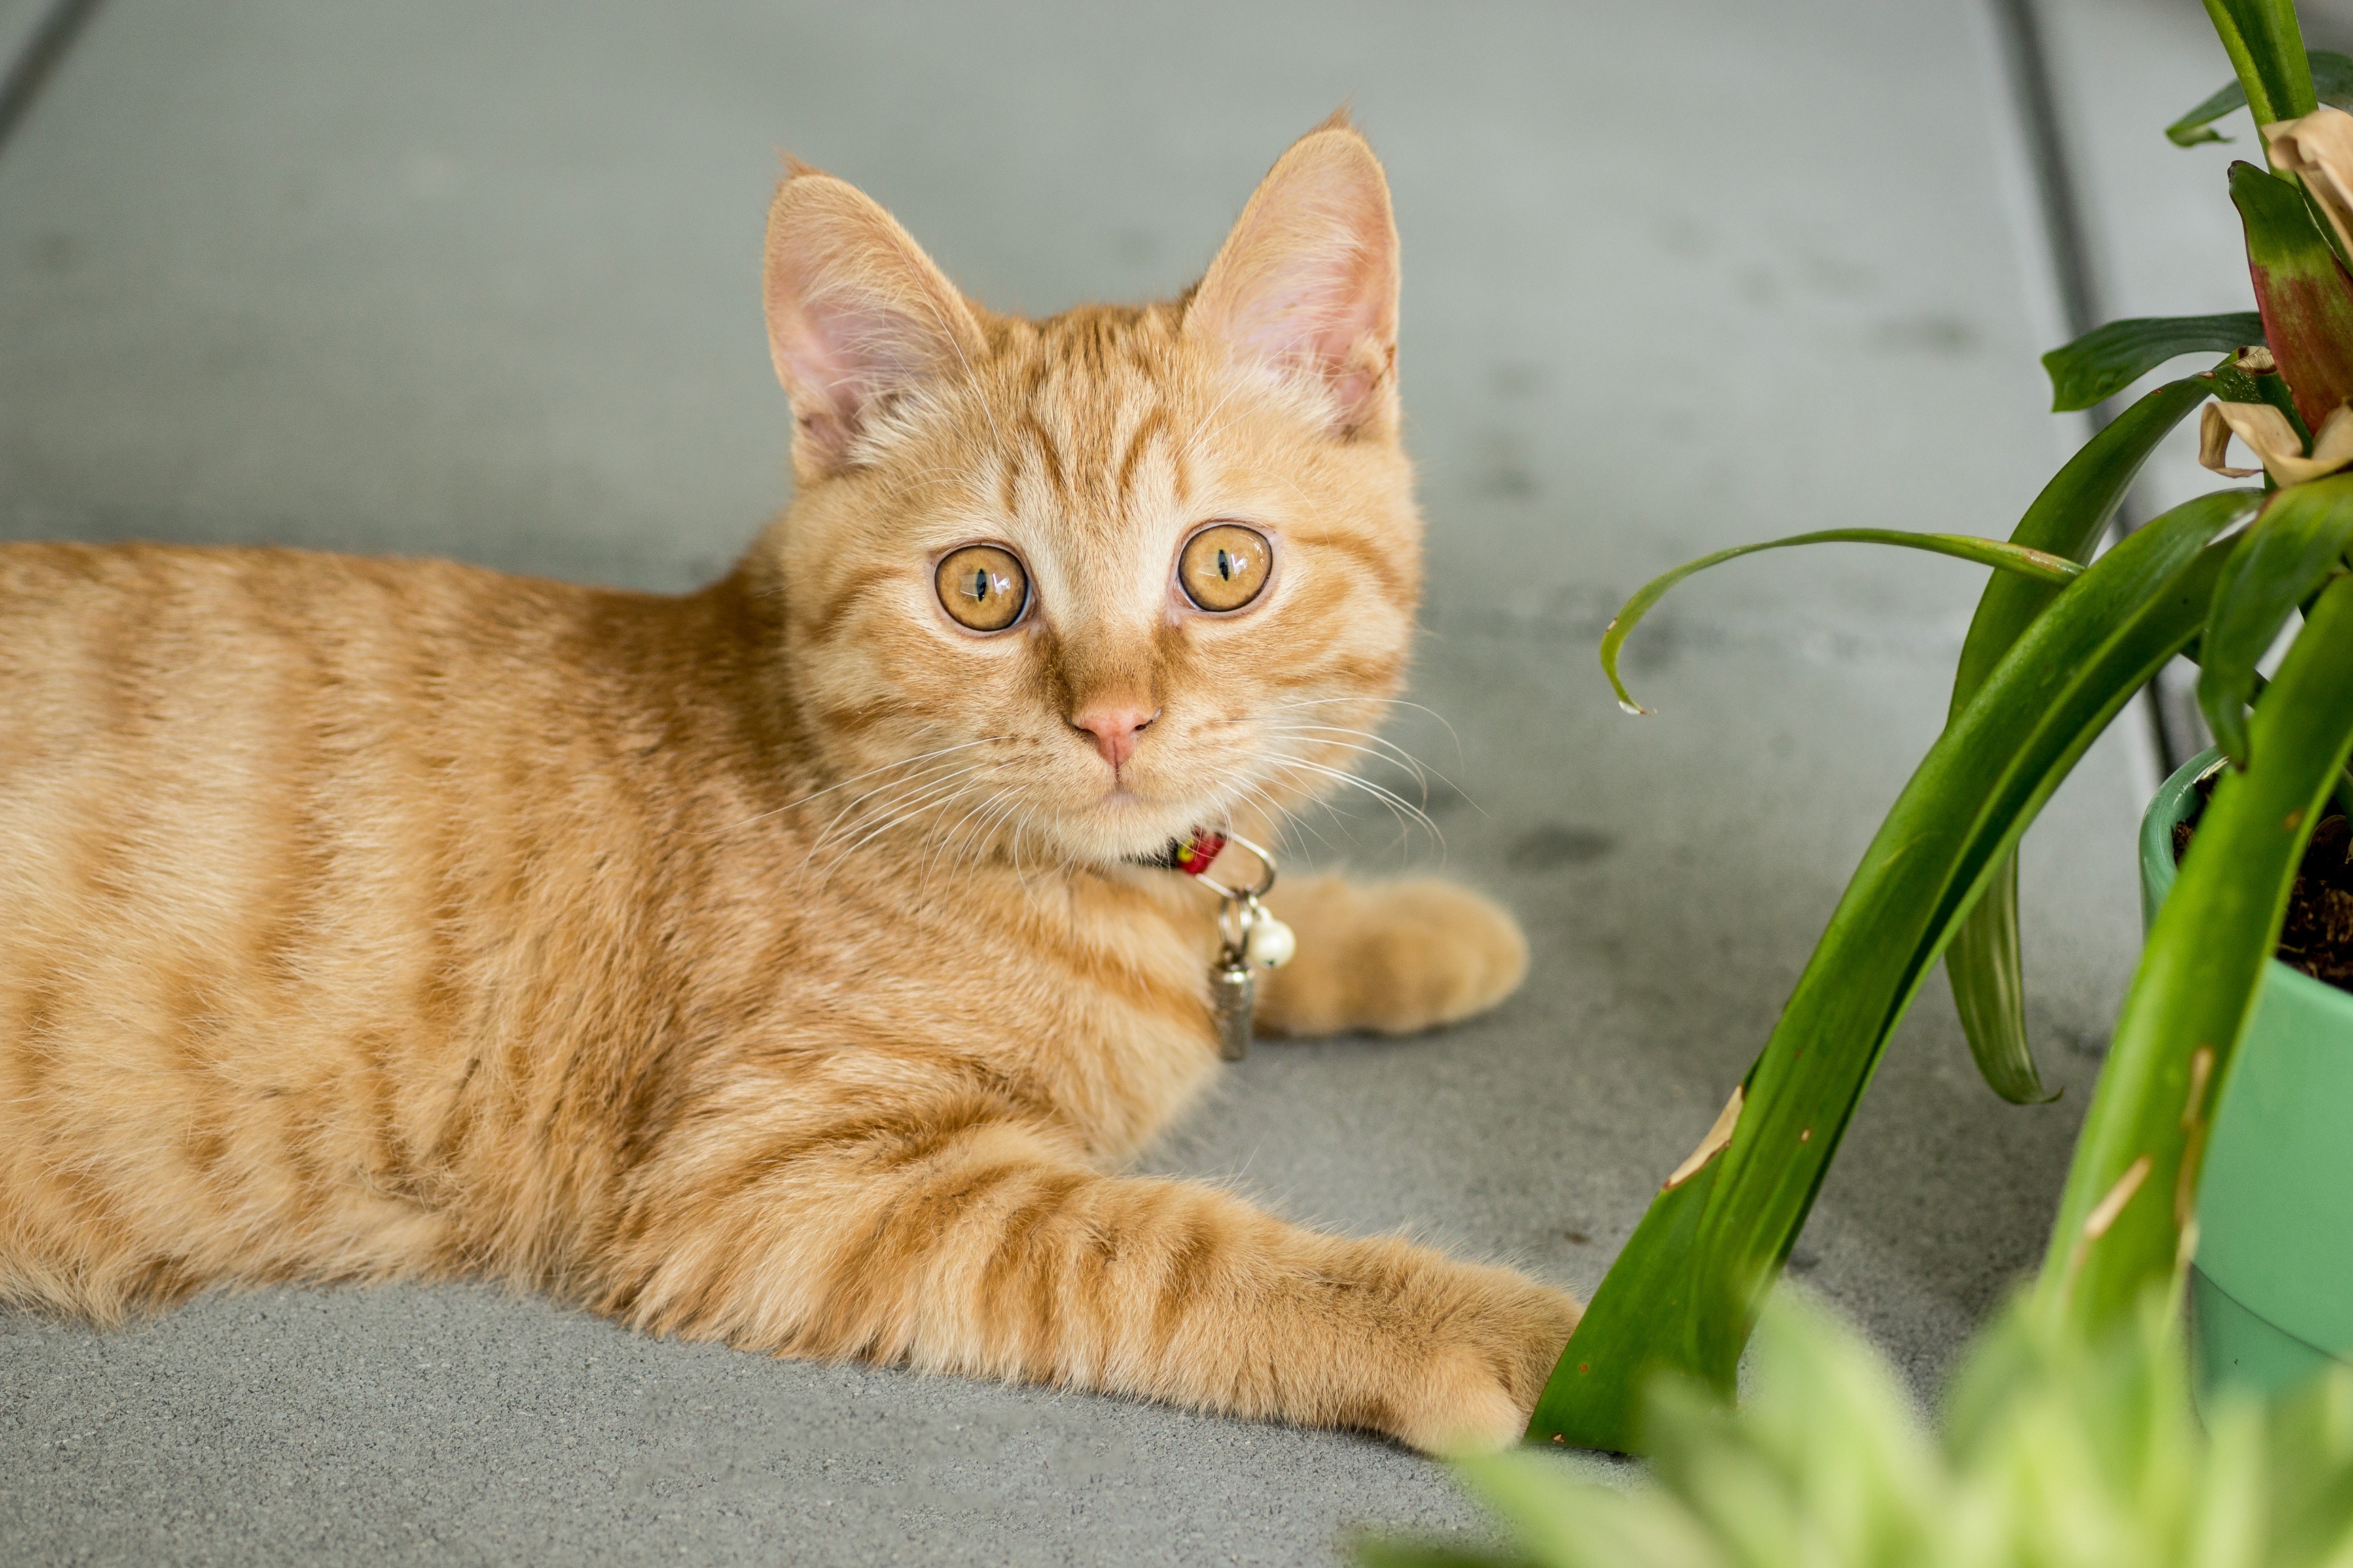
cat, mammal, vertebrate, small to medium sized cats, whiskers, felidae, tabby cat, carnivore, european shorthair, domestic short haired cat, eye, grass, Arabian mau, kitten, aegean cat, australian mist, dragon li, organism, asian, fawn, plant, toyger, german rex, american shorthair, ocicat, american wirehair, kurilian bobtail, claw